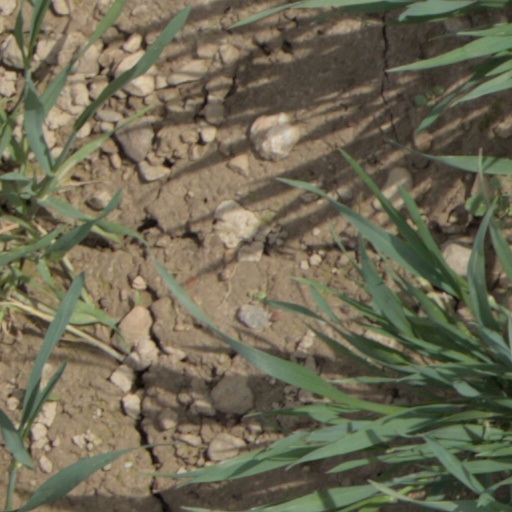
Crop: wheat